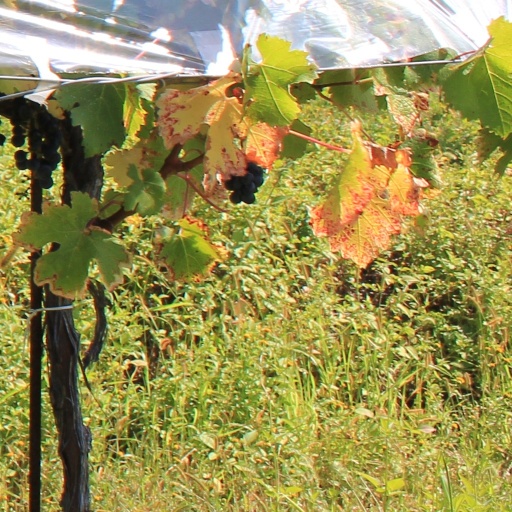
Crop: grape